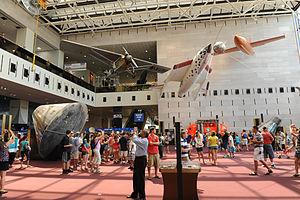
Michael Collins est un militaire, pilote d'essai, astronaute, haut fonctionnaire, cadre et homme d'affaires américain né le 31 octobre 1930 à Rome en Italie.